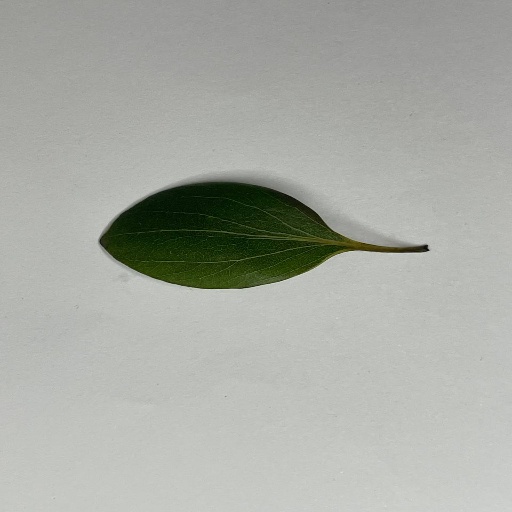
Species: Camphor
Leaf condition: Healthy Leaf